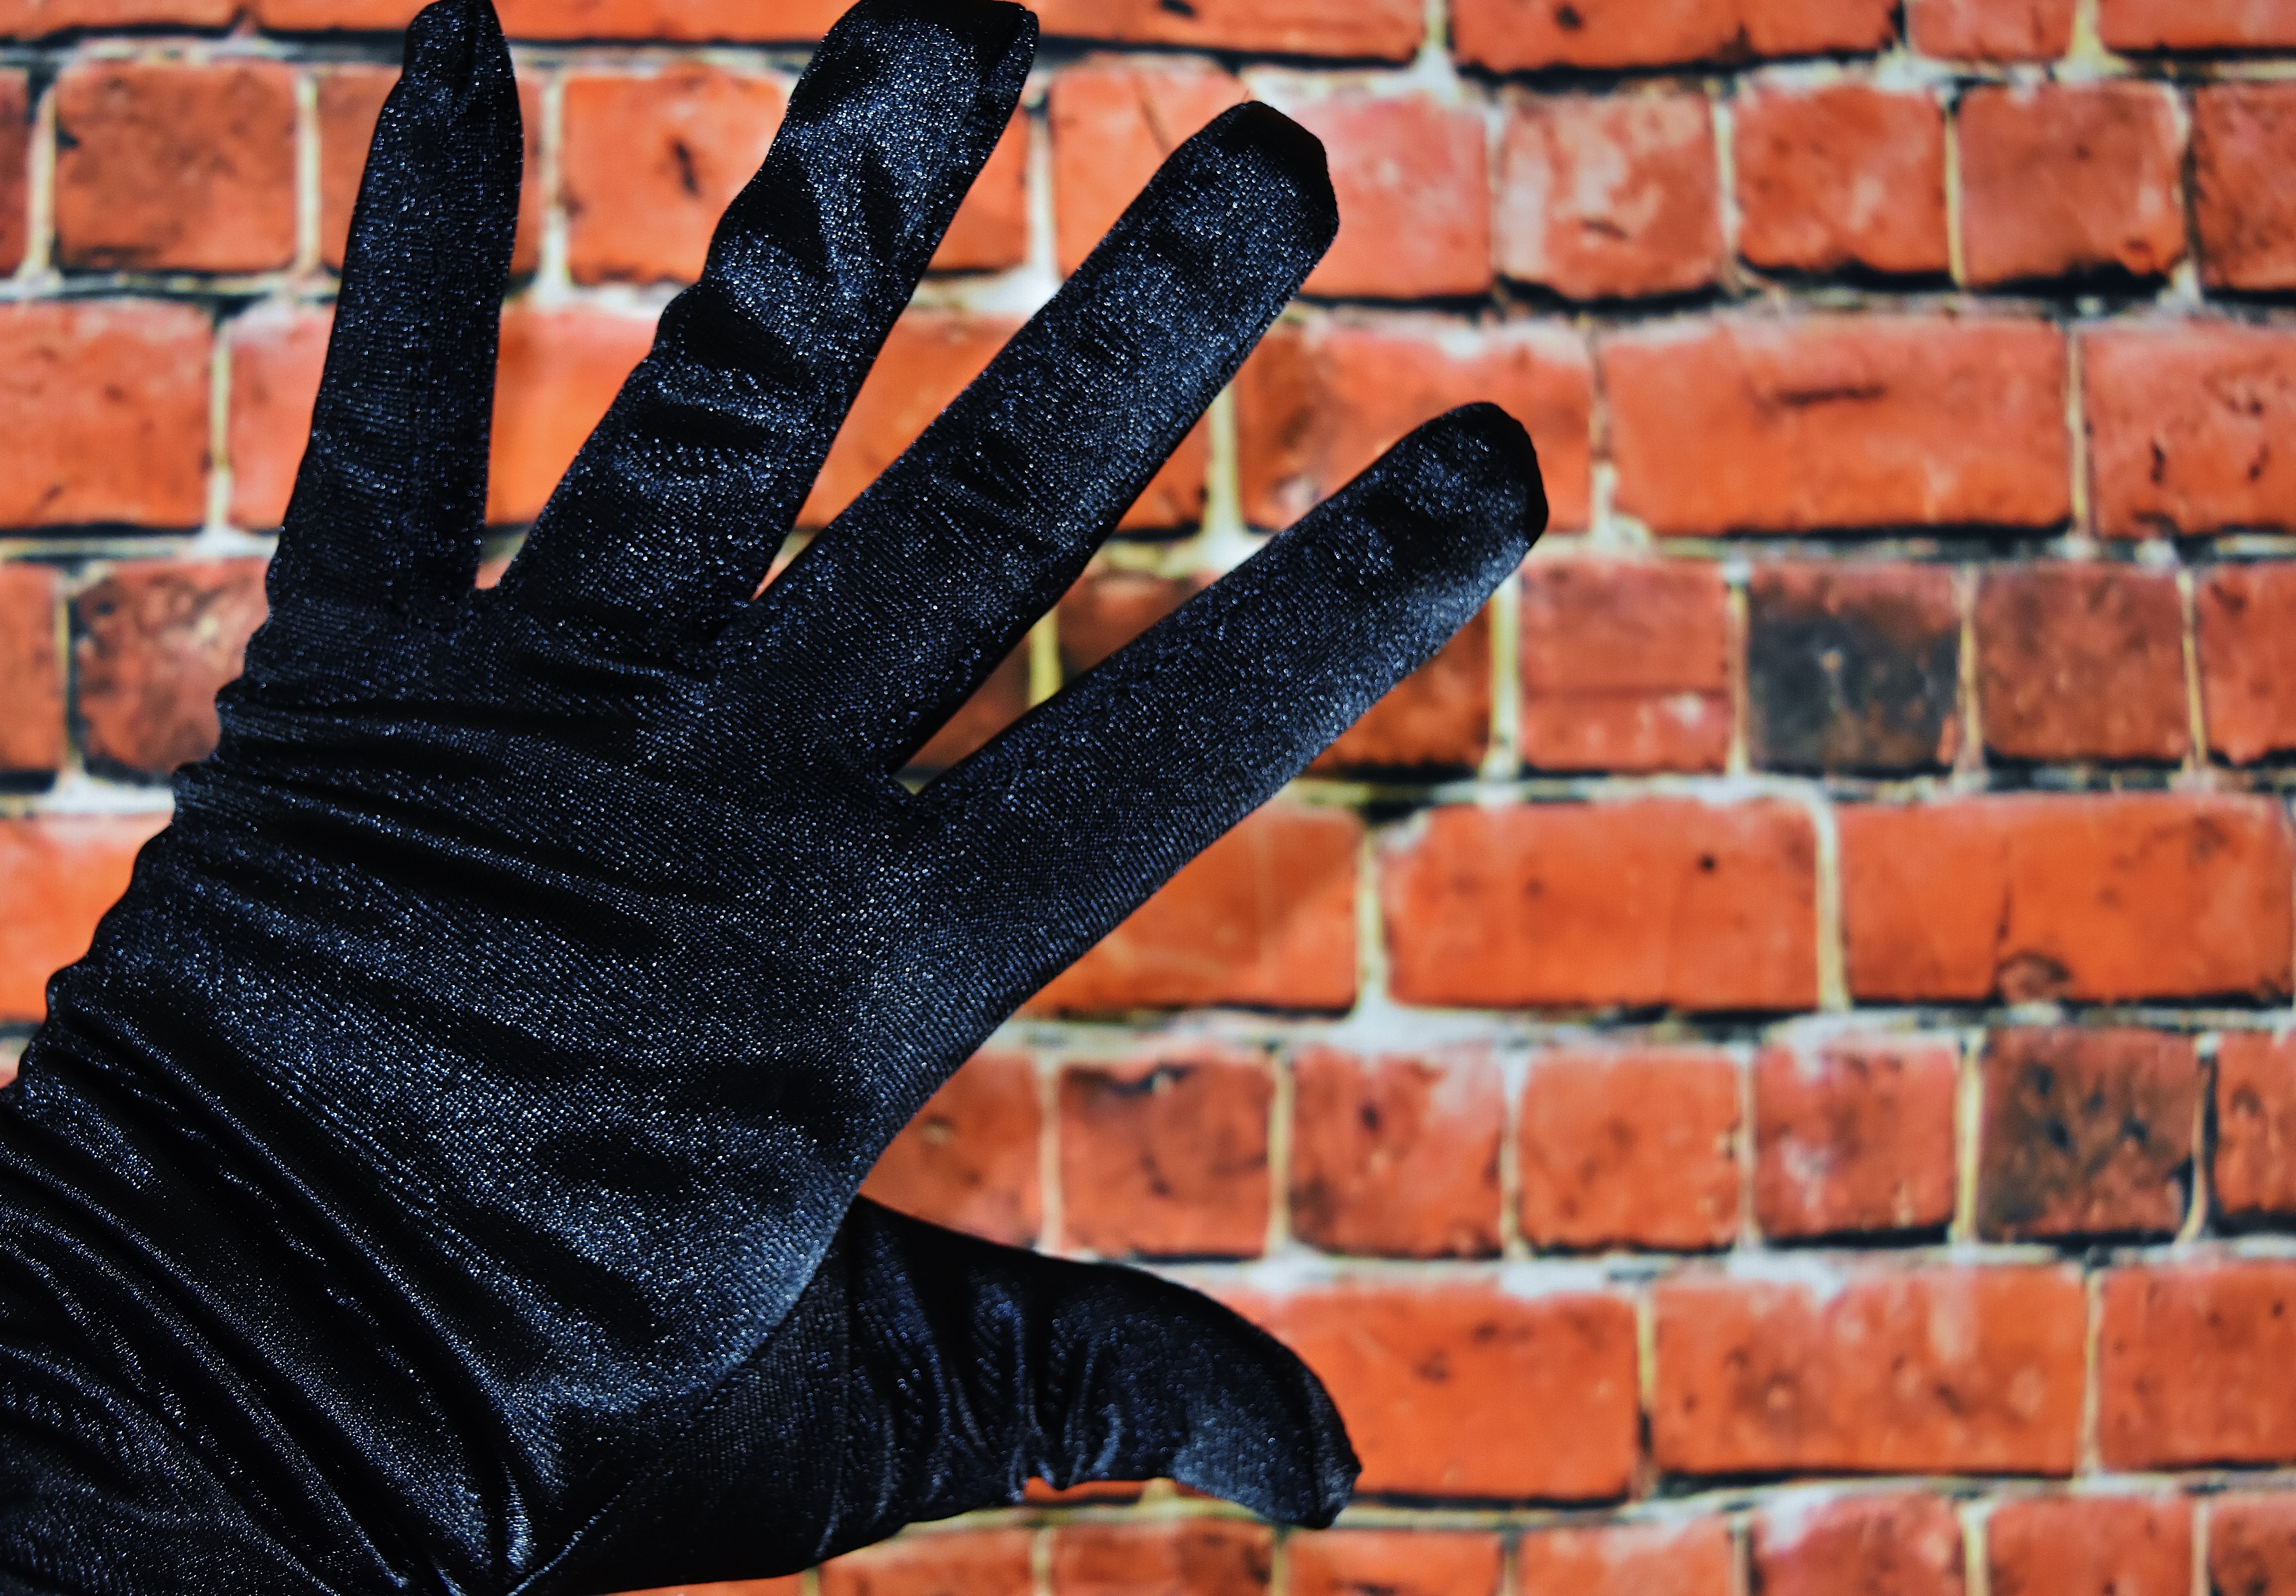
hand, pattern, red, color, gesture, black, brick, material, stop, hand signals